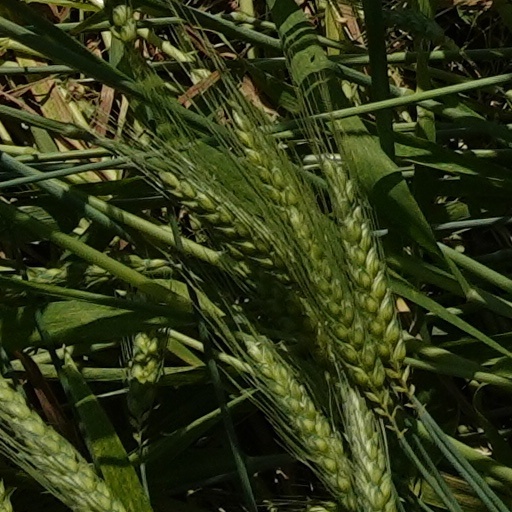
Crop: wheat